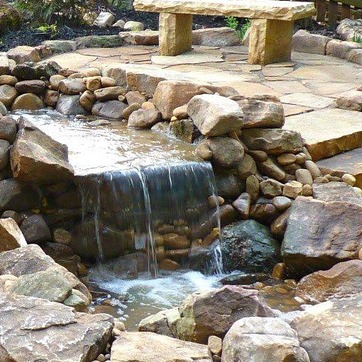
Material: water